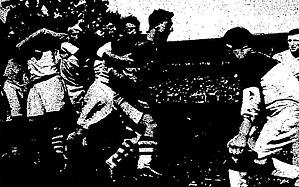
Championnat de France de rugby 1934 Bayonne - Biarritz, les biarrots obtiennent la remise en touche.
Le championnat de France de rugby à XV de première division 1933-1934 est remporté par l'Aviron bayonnais qui bat le Biarritz olympique en finale.